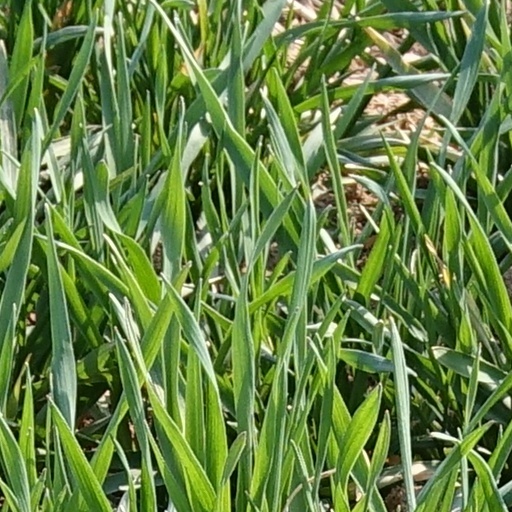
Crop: wheat